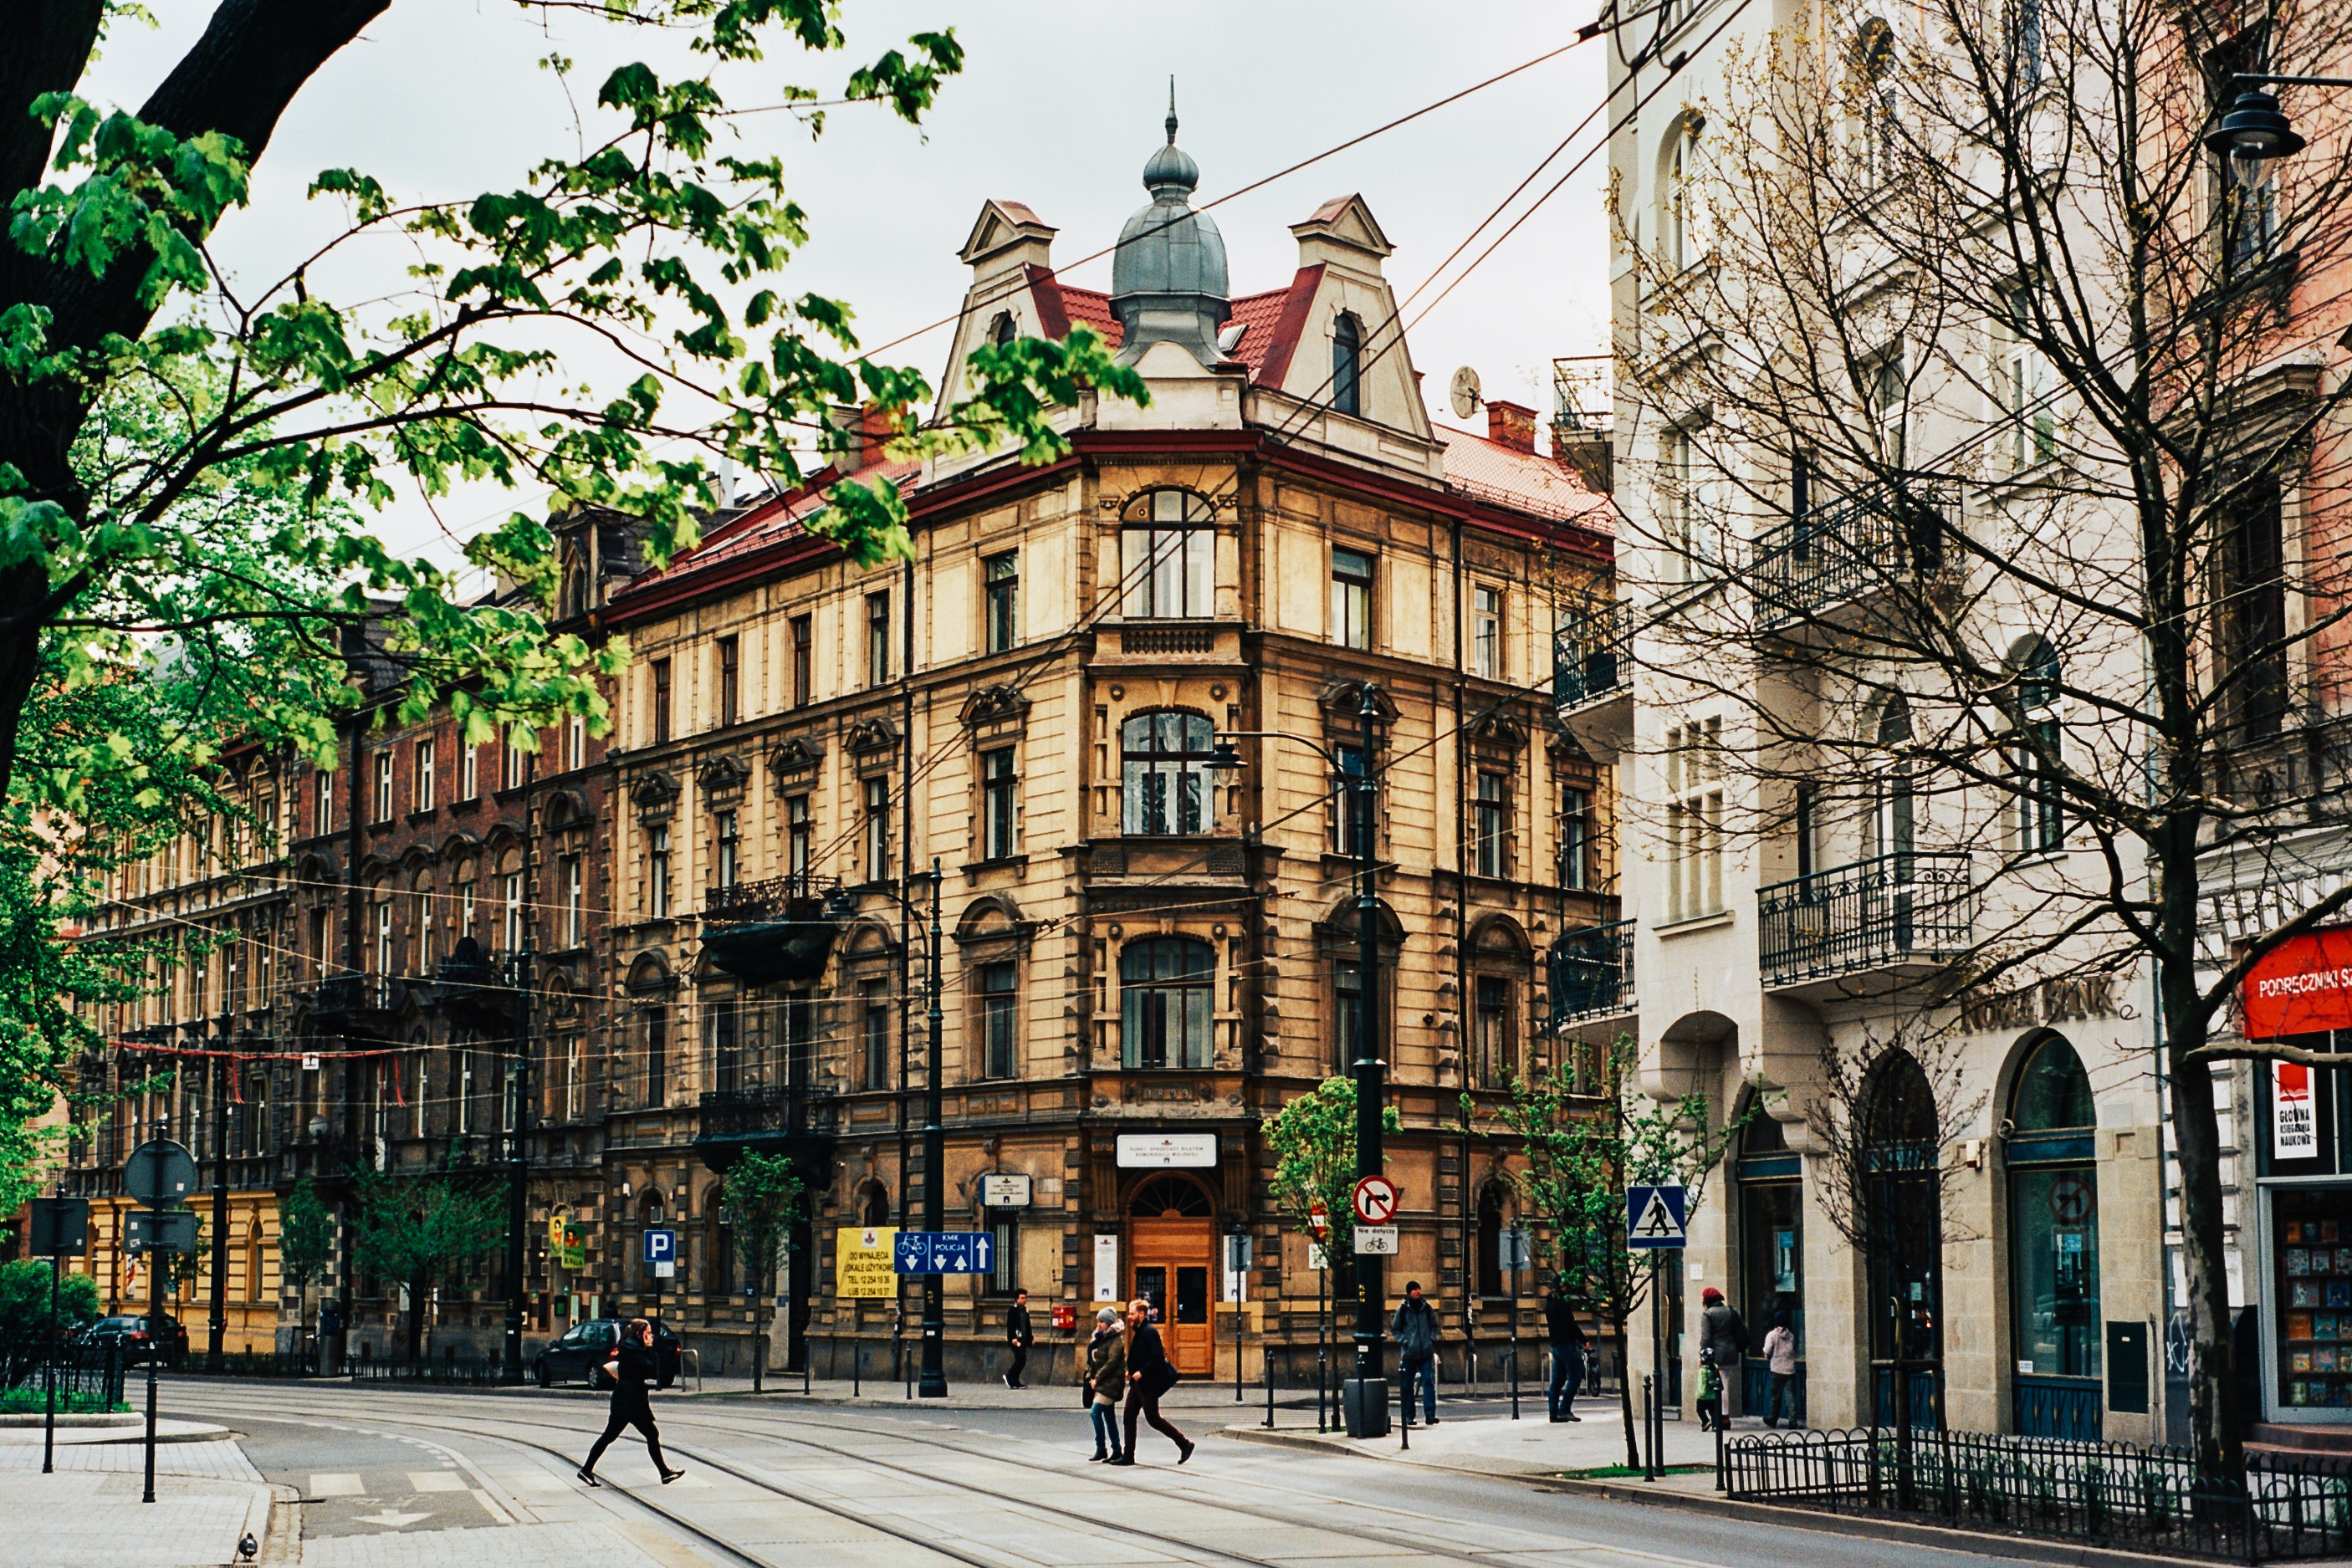
architecture, road, street, town, building, city, cityscape, downtown, plaza, landmark, facade, infrastructure, town square, neighbourhood, shopping mall, urban area